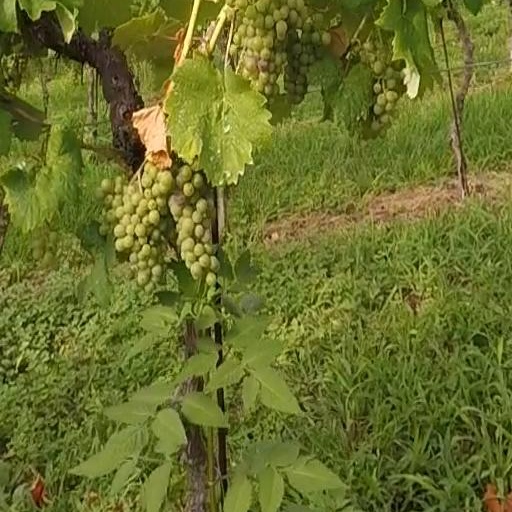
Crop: grape